Tinashe

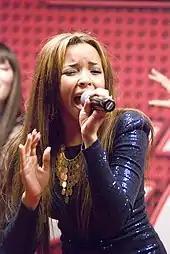
Tinashe in 2010

Tinashe scored roles in a number of TV shows, movies, and children's videos in the 2000s, including the movies "Cora Unashamed" (2000), "Call Me Claus" (2001), "Masked and Anonymous" (2003), and two TV series: "Rocket Power" (2004) and "" (2007). These led to a regular role in the Cartoon Network TV series "Out of Jimmy's Head" in 2007–2008 and a recurring role on "Two and a Half Men" in 2008–2009. Although she was uncredited in the poorly received "Masked and Anonymous", Roger Ebert observed at the film's 2003 Sundance Film Festival premiere "the one performer in the movie whose performance actually was applauded; that was a young black girl named Tinashe Kachingwe, who sings 'The Times They Are A-Changin'' with such sweetness and conviction that she is like a master class." He concluded his review of the movie: "If I had been asked to serve as consultant on this picture, my advice would have amounted to three words: more Tinashe Kachingwe."